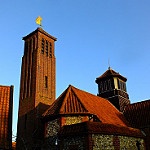
Scene: Outdoor